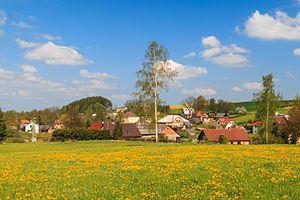
Pustá Kamenice est une commune du district de Svitavy, dans la région de Pardubice, en République tchèque. Sa population s'élevait à 319 habitants en 2017.